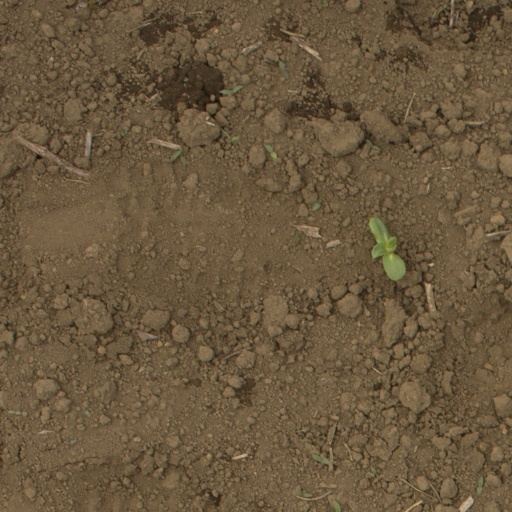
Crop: Jerusalem artichoke